Birla Planetarium, Chennai

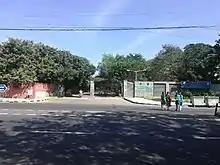
Main entrance of the planetarium

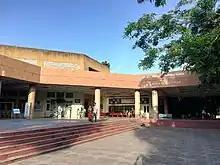
Portico of the main building

The planetarium is located in the Tamil Nadu Science and Technology Centre's (TNSTC) Periyar Science and Technology Centre campus on the Gandhi Mandapam Road in Kotturpuram abutting the Central Leather Research Institute campus. It lies close to the Guindy National Park in the predominantly wooded Adyar-Guindy region known as the "Green Lungs of Chennai", enabling it to conduct night-sky observation comparatively easily which is otherwise difficult amidst the glaring city lights in the night. Other nearby landmarks include the IIT Madras, Adyar Cancer Institute, Anna University, University of Madras–Guindy campus and the Anna Centenary Library. The nearest railway stations are Kotturpuram MRTS in the northeast and Kasturba Nagar MRTS in the southeast, both located at a distance of 1 km from the planetarium. The Kotturpuram bus stop lies 2 km to the north.